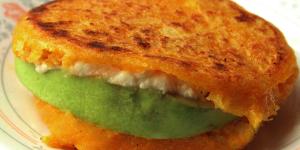
arepa de auyama y avena